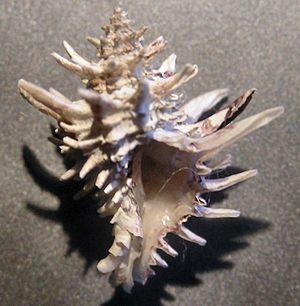
Babelomurex est un genre de mollusques gastéropodes de la famille des Muricidae.